Taradale Viaduct

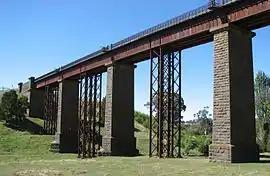
Taradale Viaduct

The Taradale Viaduct is a large wrought iron box girder bridge over Back Creek at Taradale, Victoria on the Bendigo Railway in Victoria Australia. It was erected as part of the Melbourne, Mount Alexander and Murray River Railway between 1858 and 1861, and was at the time one of the largest rail bridges built in Australia.